Naga Panchami

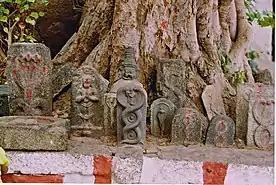
Stone statues of snakes worshipped in South India

As in the rest of the country, the Naga Panchmi is celebrated in Western India and is known as the "Ketarpal" or "Kshetrapal", meaning, a protector of his domain.